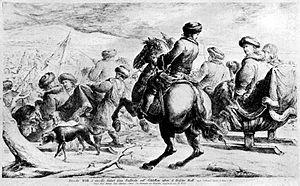
Bernhard Rode est un peintre d'histoire et graveur allemand, actif à Berlin et dans le Brandebourg dans la seconde moitié du XVIIIᵉ siècle. Né à Berlin le 25 juillet 1725 et mort dans la même ville le 28 juin 1797, il a été en étroite relation avec les personnalités marquantes du mouvement de l'Aufklärung à Berlin et de ses idées, qu'il a contribué à diffuser par ses œuvres.